Wolfgang Amadeus Mozart

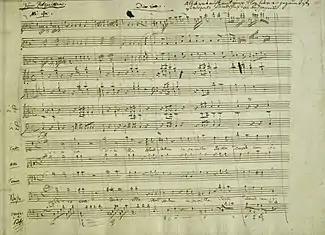
Facsimile sheet of music from the Dies Irae movement of the Requiem Mass in D minor (K. 626) in Mozart's handwriting (Mozarthaus, Vienna)

Despite the great success of "Die Entführung aus dem Serail", Mozart did little operatic writing for the next four years, producing only two unfinished works and the one-act "Der Schauspieldirektor". He focused instead on his career as a piano soloist and writer of concertos. Around the end of 1785, Mozart moved away from keyboard writing and began his famous operatic collaboration with the librettist Lorenzo Da Ponte. The year 1786 saw the successful premiere of "Le nozze di Figaro" in Vienna. Its reception in Prague later in the year was even warmer, and this led to a second collaboration with Da Ponte: the opera "Don Giovanni", which premiered in October 1787 to acclaim in Prague, but less success in Vienna during 1788. The two are among Mozart's most famous works and are mainstays of operatic repertoire today, though at their premieres their musical complexity caused difficulty both for listeners and for performers. These developments were not witnessed by Mozart's father, who had died on 28 May 1787. His Symphony No. 38 premiered in Prague that year.